Alexander III of Scotland

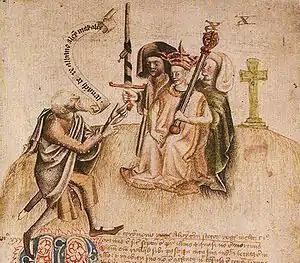
Coronation of King Alexander on Moot Hill, Scone. He is being greeted by the "ollamh rígh", the royal poet, who is addressing him with the proclamation "Benach De Re Albanne" (= "Beannachd Dé Rígh Alban", "God Bless the King of Scotland"); the poet goes on to recite Alexander's genealogy. By Alexander's side is Maol Choluim II, Earl of Fife, holding the sword.

Alexander III (Modern Gaelic: ; 4 September 1241 – 19 March 1286) was King of Alba (Scotland) from 6 July 1249 until his death. He concluded the Treaty of Perth, by which Scotland acquired sovereignty over the Western Isles and the Isle of Man. His heir and only grandchild, Margaret, Maid of Norway, died before she could be crowned.